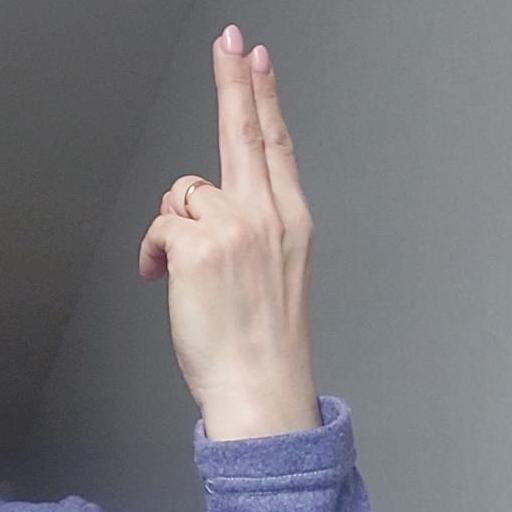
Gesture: two_up_inverted